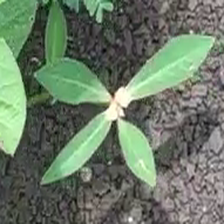
Weed species: Moti_dudhi(Euphorbia_geneculata_L)